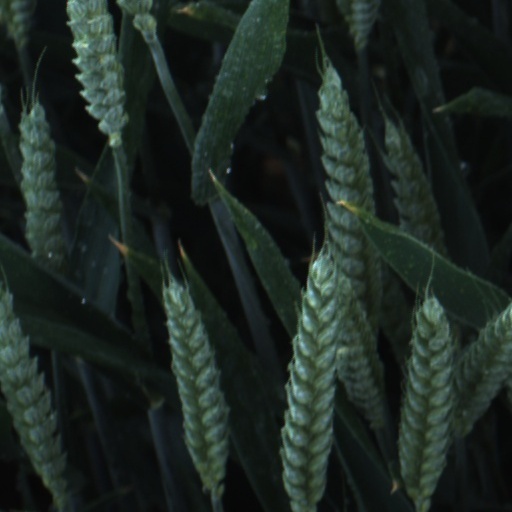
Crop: wheat